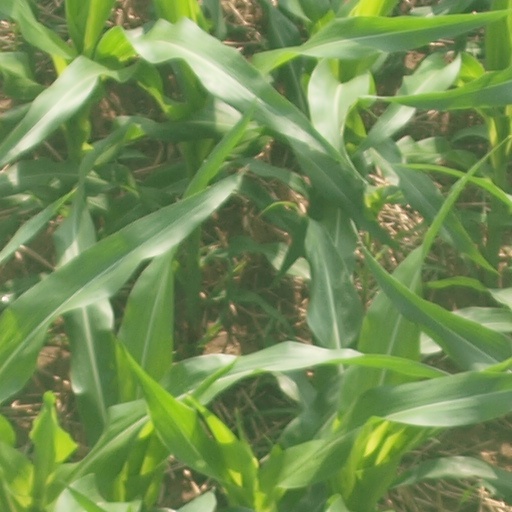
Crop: maize; corn